Sumy

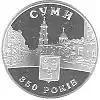
Commemorative coin from 2005 of Sumy's 350-year history

Sumy was founded by the Cossack Herasym Kondratyev from Stavyshche, Bila Tserkva Regiment on the banks of the Psel River, a tributary of the Dnieper. Whether it was founded in 1652 or 1655 remains a subject of discussion. In 1656–58 at the site of the Sumyn early settlement, under the leadership of the Muscovite voivode K. Arsenyev, a city fort was built, consisting of a fort and a grad (town).